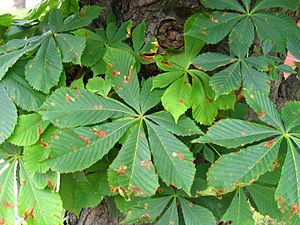
Hestekastanje (art) / Billedgalleri
Hestekastanje er et op til 30 meter højt, løvfældende træ med en tæt og højt hvælvet krone. Arten er i Danmark almindeligt plantet i parker og langs veje. De hvide blomster springer ud i maj og sidder samlet i store, oprette toppe, populært kaldet lys.